Eighth Crusade

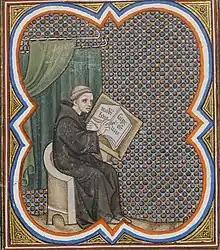
Primat of Saint-Denis writing the "Roman des rois", from the "Grandes Chroniques de France", BnF, MS fr. 2813, folio 265v (c.1375×c.1380)

By September 1266, Louis IX had decided to take the cross once more, to lead what he hoped would be an international effort. He always hoped to set out again on a Crusade, but the needs of France were pressing. The next year, weary and ill, Louis felt able to prepare for his second Crusade and he began making the necessary arrangements, collecting the funds needed. At the Feast of the Annunciation and before the relics housed in the Sainte Chapelle, Louis IX and most of the great nobles of France once again took the cross. The date was 25 March 1267.